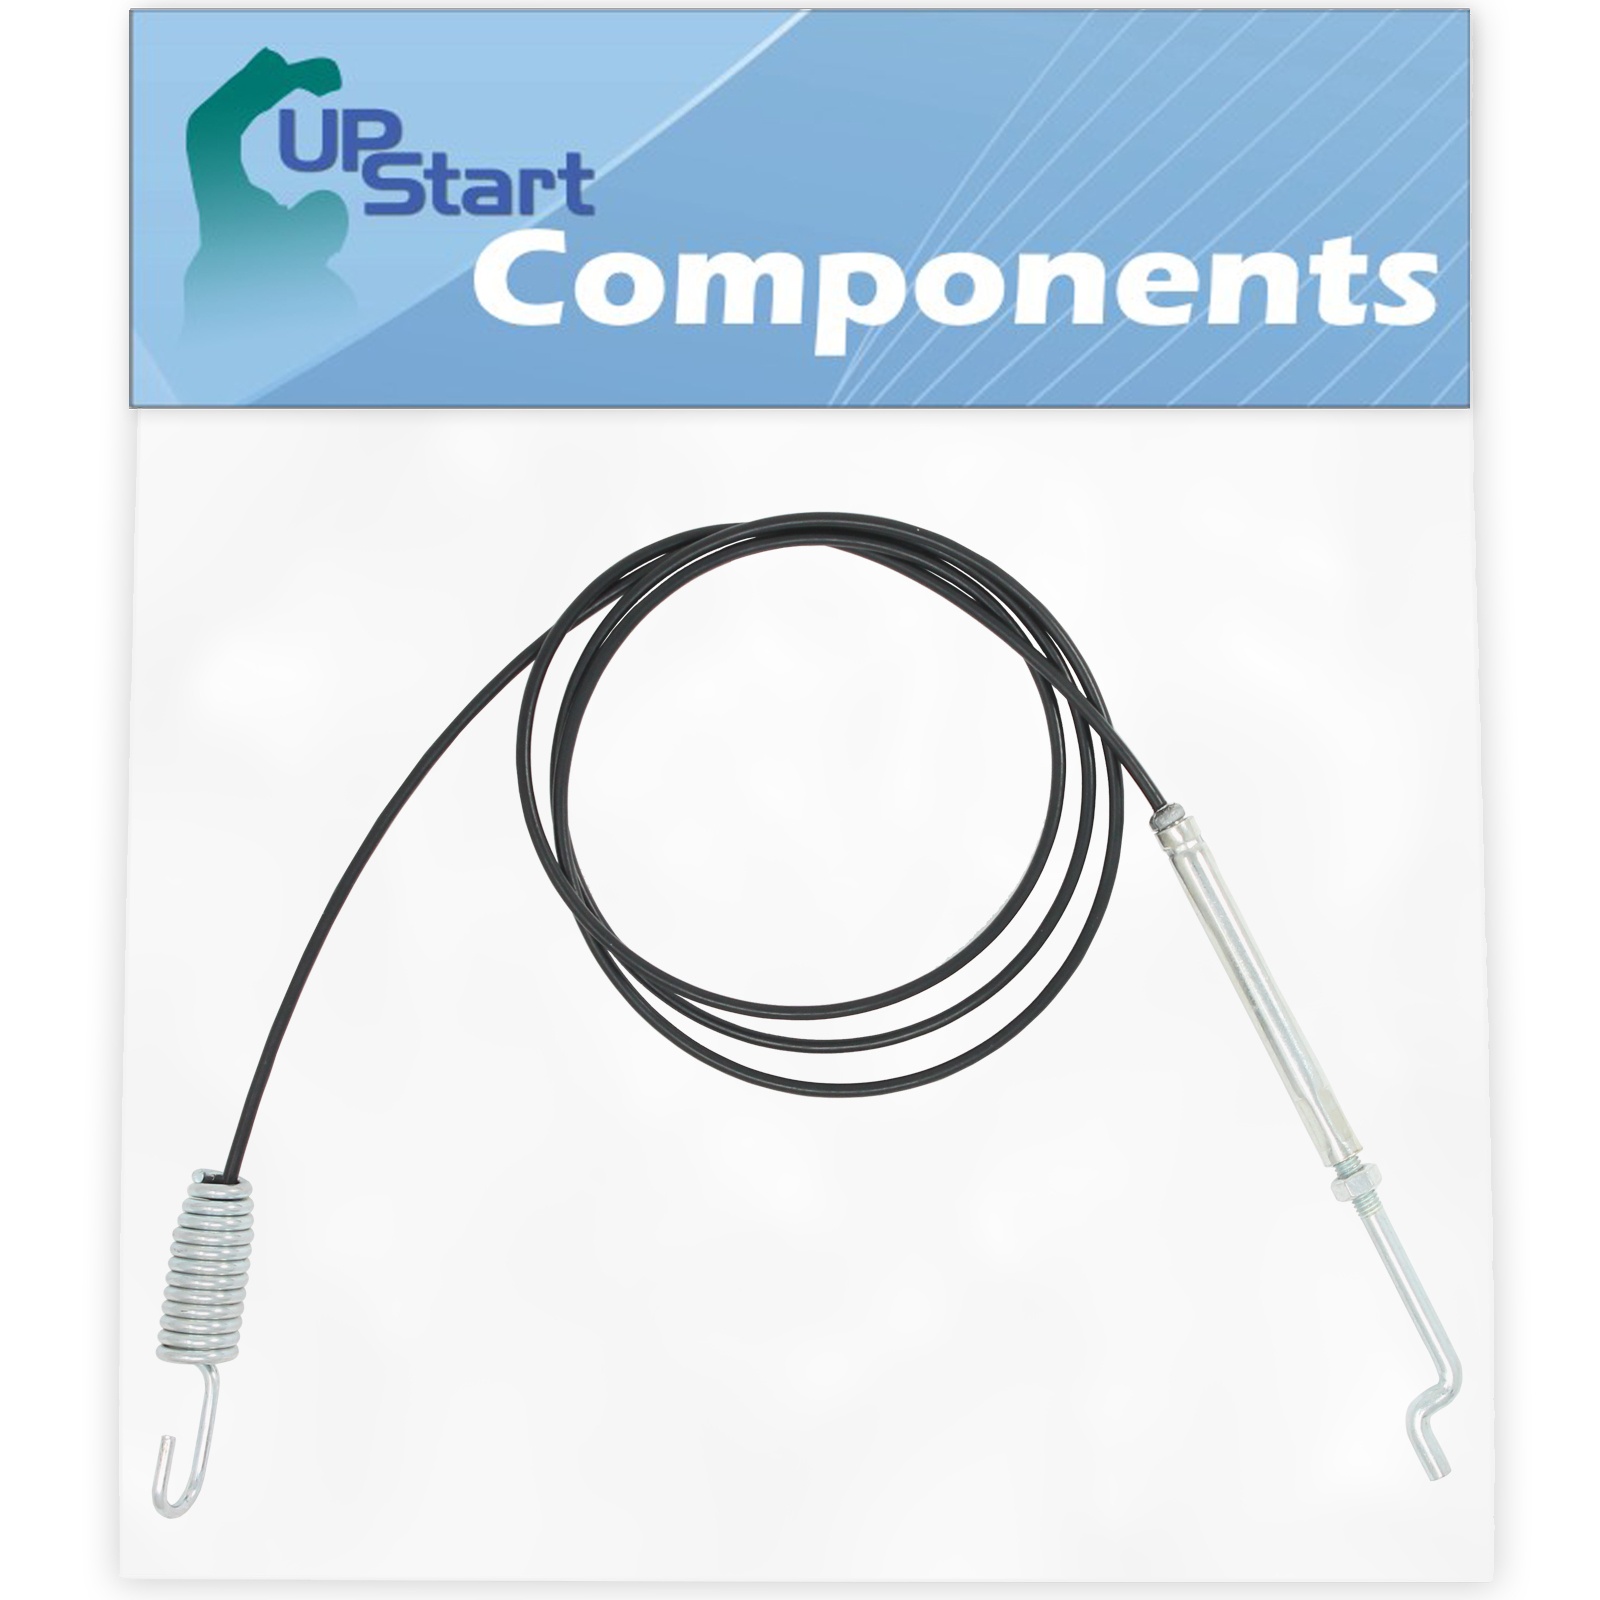
746-0897 Auger Clutch Cable Replacement for MTD 31A-611D000 - Compatible with 946-0897 Auger Cable
746-0897 Auger Clutch Cable Replacement for MTD 31A-611D000 - Compatible with 946-0897 Auger Cable UpStart Components Brand - 746-0897 Auger Clutch Cable Replacement for MTD 31A-611D000 - Compatible with 946-0897 Auger Cable Product Specifications: UpStart Components Replacement 746-0897 Auger Clutch Cable for MTD 31A-611D000 Premium quality material and easy at-home installation. An affordable way to bring your machine back to life. Length 49" (not including the screw bar). Please make sure to check your original part to confirm that you are buying the correct product. Compatible 946-0897 Auger Cable for Part Number 746-0897, 746-0897A, 946-0897, 946-0897A Package Contents: Part Number Quantity LM-746-0897 1
Brand: Infinisia
Category: Home & Garden > Lawn & Garden > Outdoor Power Equipment Accessories > Pressure Washer Accessories > Splash Guards